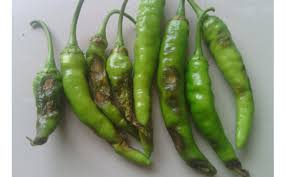
Waste category: biological